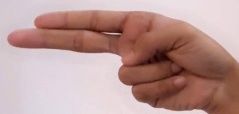
ASL sign: H